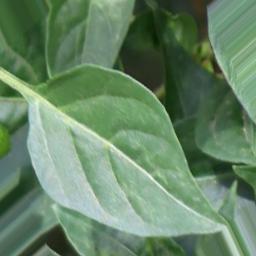
Label: healthy